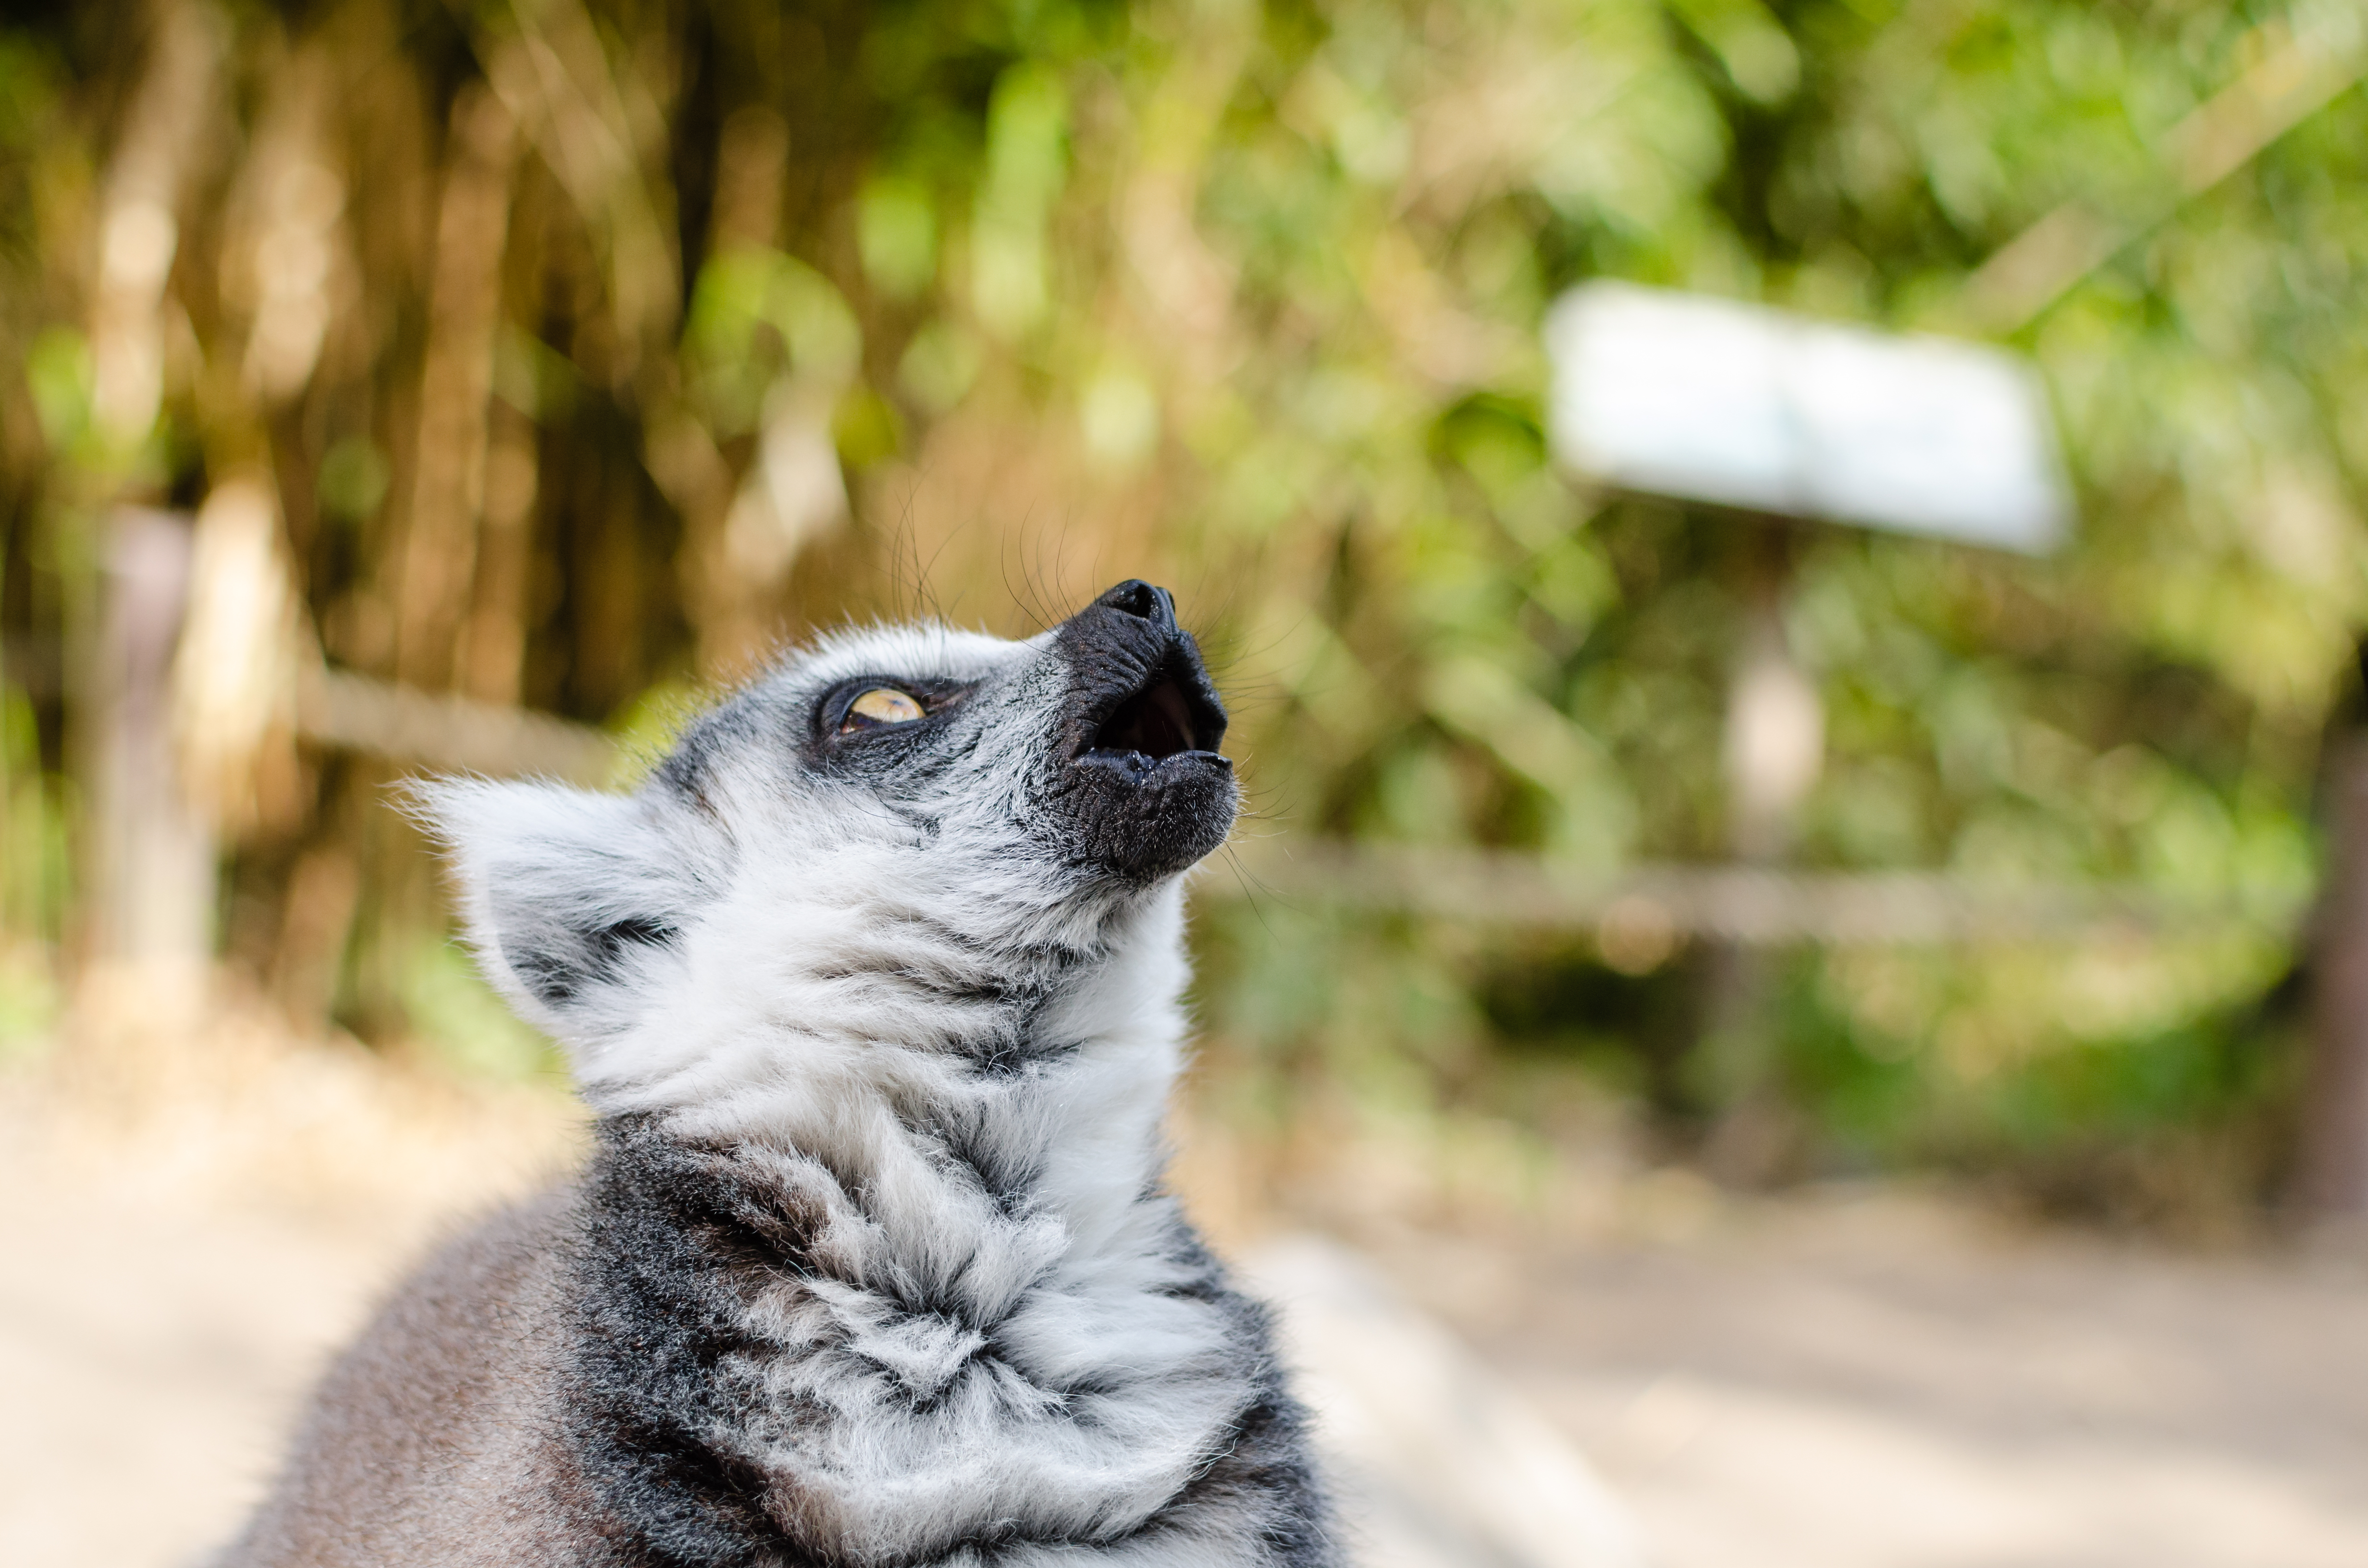
tree, nature, bokeh, ring, feet, animal, cute, female, wildlife, zoo, fur, mammal, nikon, fauna, primate, eyes, hands, animals, madagascar, vertebrate, tier, ss, fell, augen, baum, adorable, lemur, d7000, niedlich, weiblich, tailed, catta, katta, tierpart, hnde, fse, madagaskar, 300mm